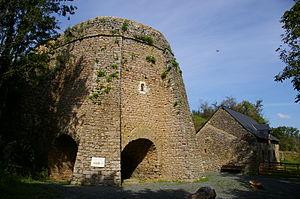
Le four à chaux ou chaufour est une catégorie de four à calcination dans lequel on transforme le calcaire en chaux par calcination et accessoirement où l’on cuit la céramique. C'est généralement un ouvrage vertical fixe et ouvert par le haut, mais on trouve également des fours horizontaux et rotatifs.
Saulges est une commune française, située dans le département de la Mayenne en région Pays de la Loire, peuplée de 318 habitants.
La Mayenne est un département français de la région Pays de la Loire. Ses habitants sont les Mayennais et les Mayennaises. L'Insee et la Poste lui attribuent le code 53. Son chef-lieu est Laval.
Cet article répertorie les fours à chaux en France, classés par région, puis par département, puis par ordre alphabétique des communes.